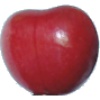
Label: Cherry 2